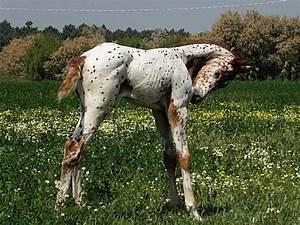
horse